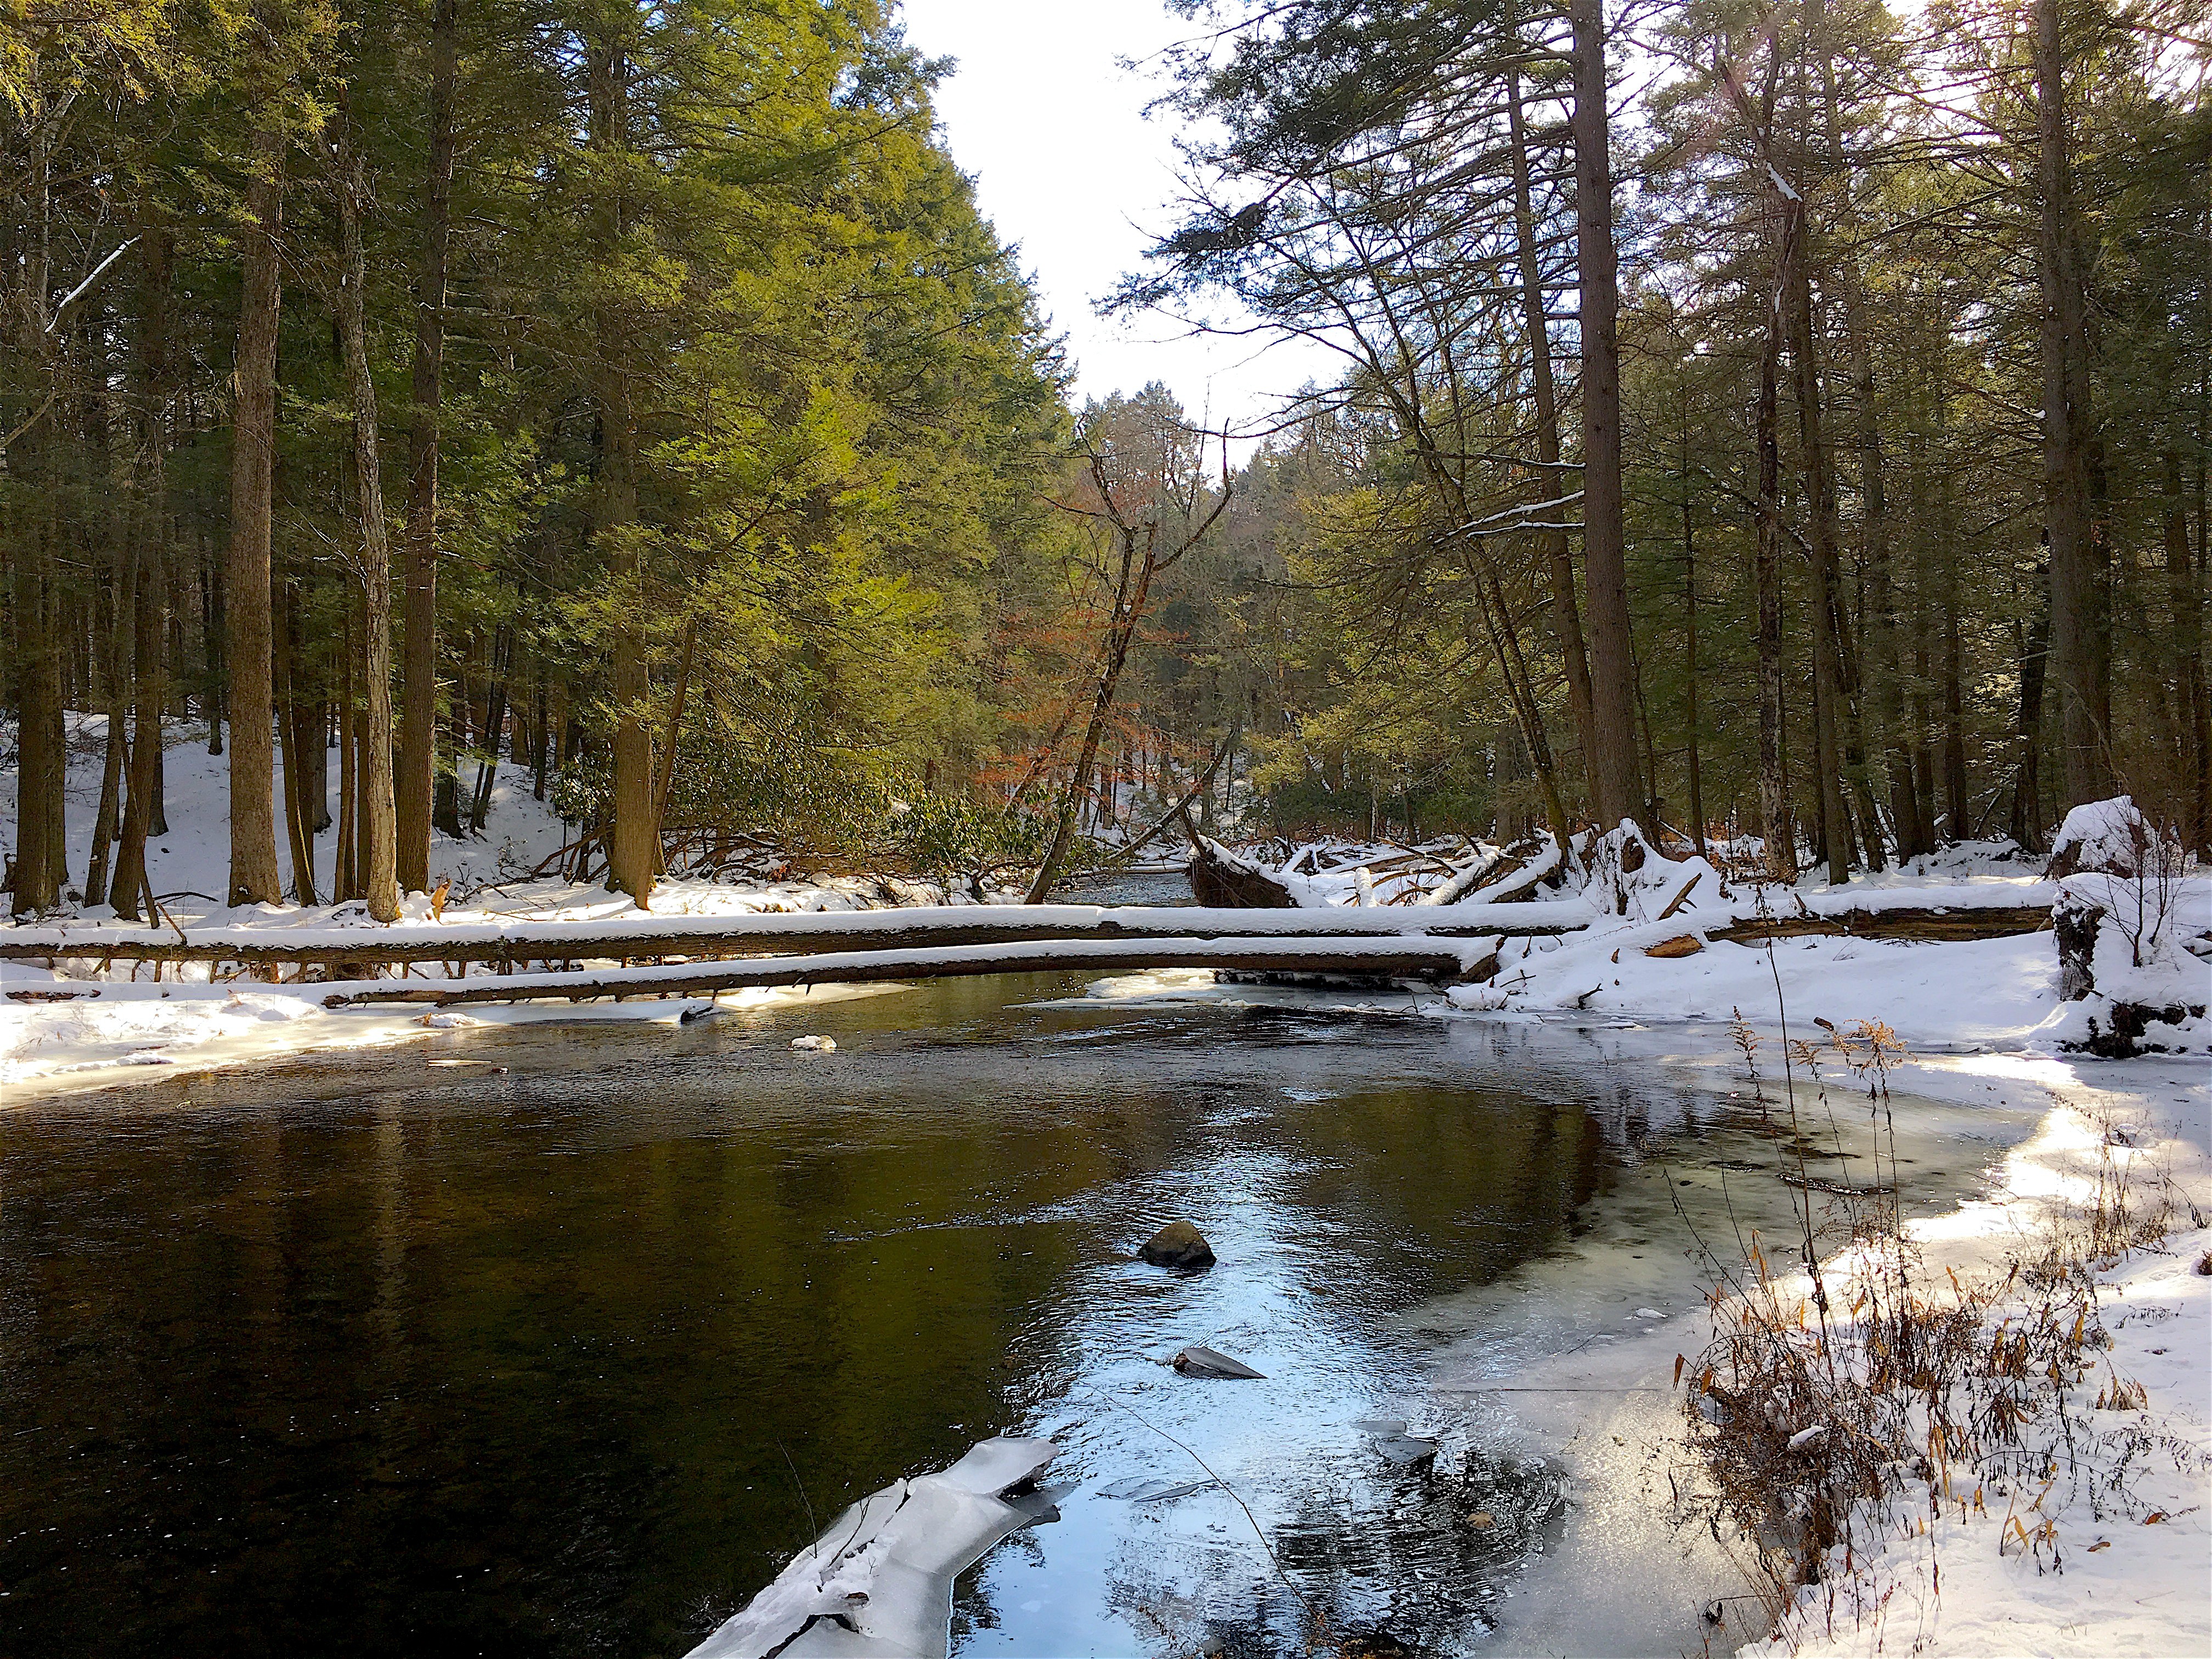
landscape, tree, water, nature, forest, outdoor, creek, wilderness, snow, cold, winter, white, sunlight, lake, river, pond, stream, ice, rural, reflection, autumn, park, scenery, rapid, covered, season, body of water, snowfall, sunny, wetland, woody plant